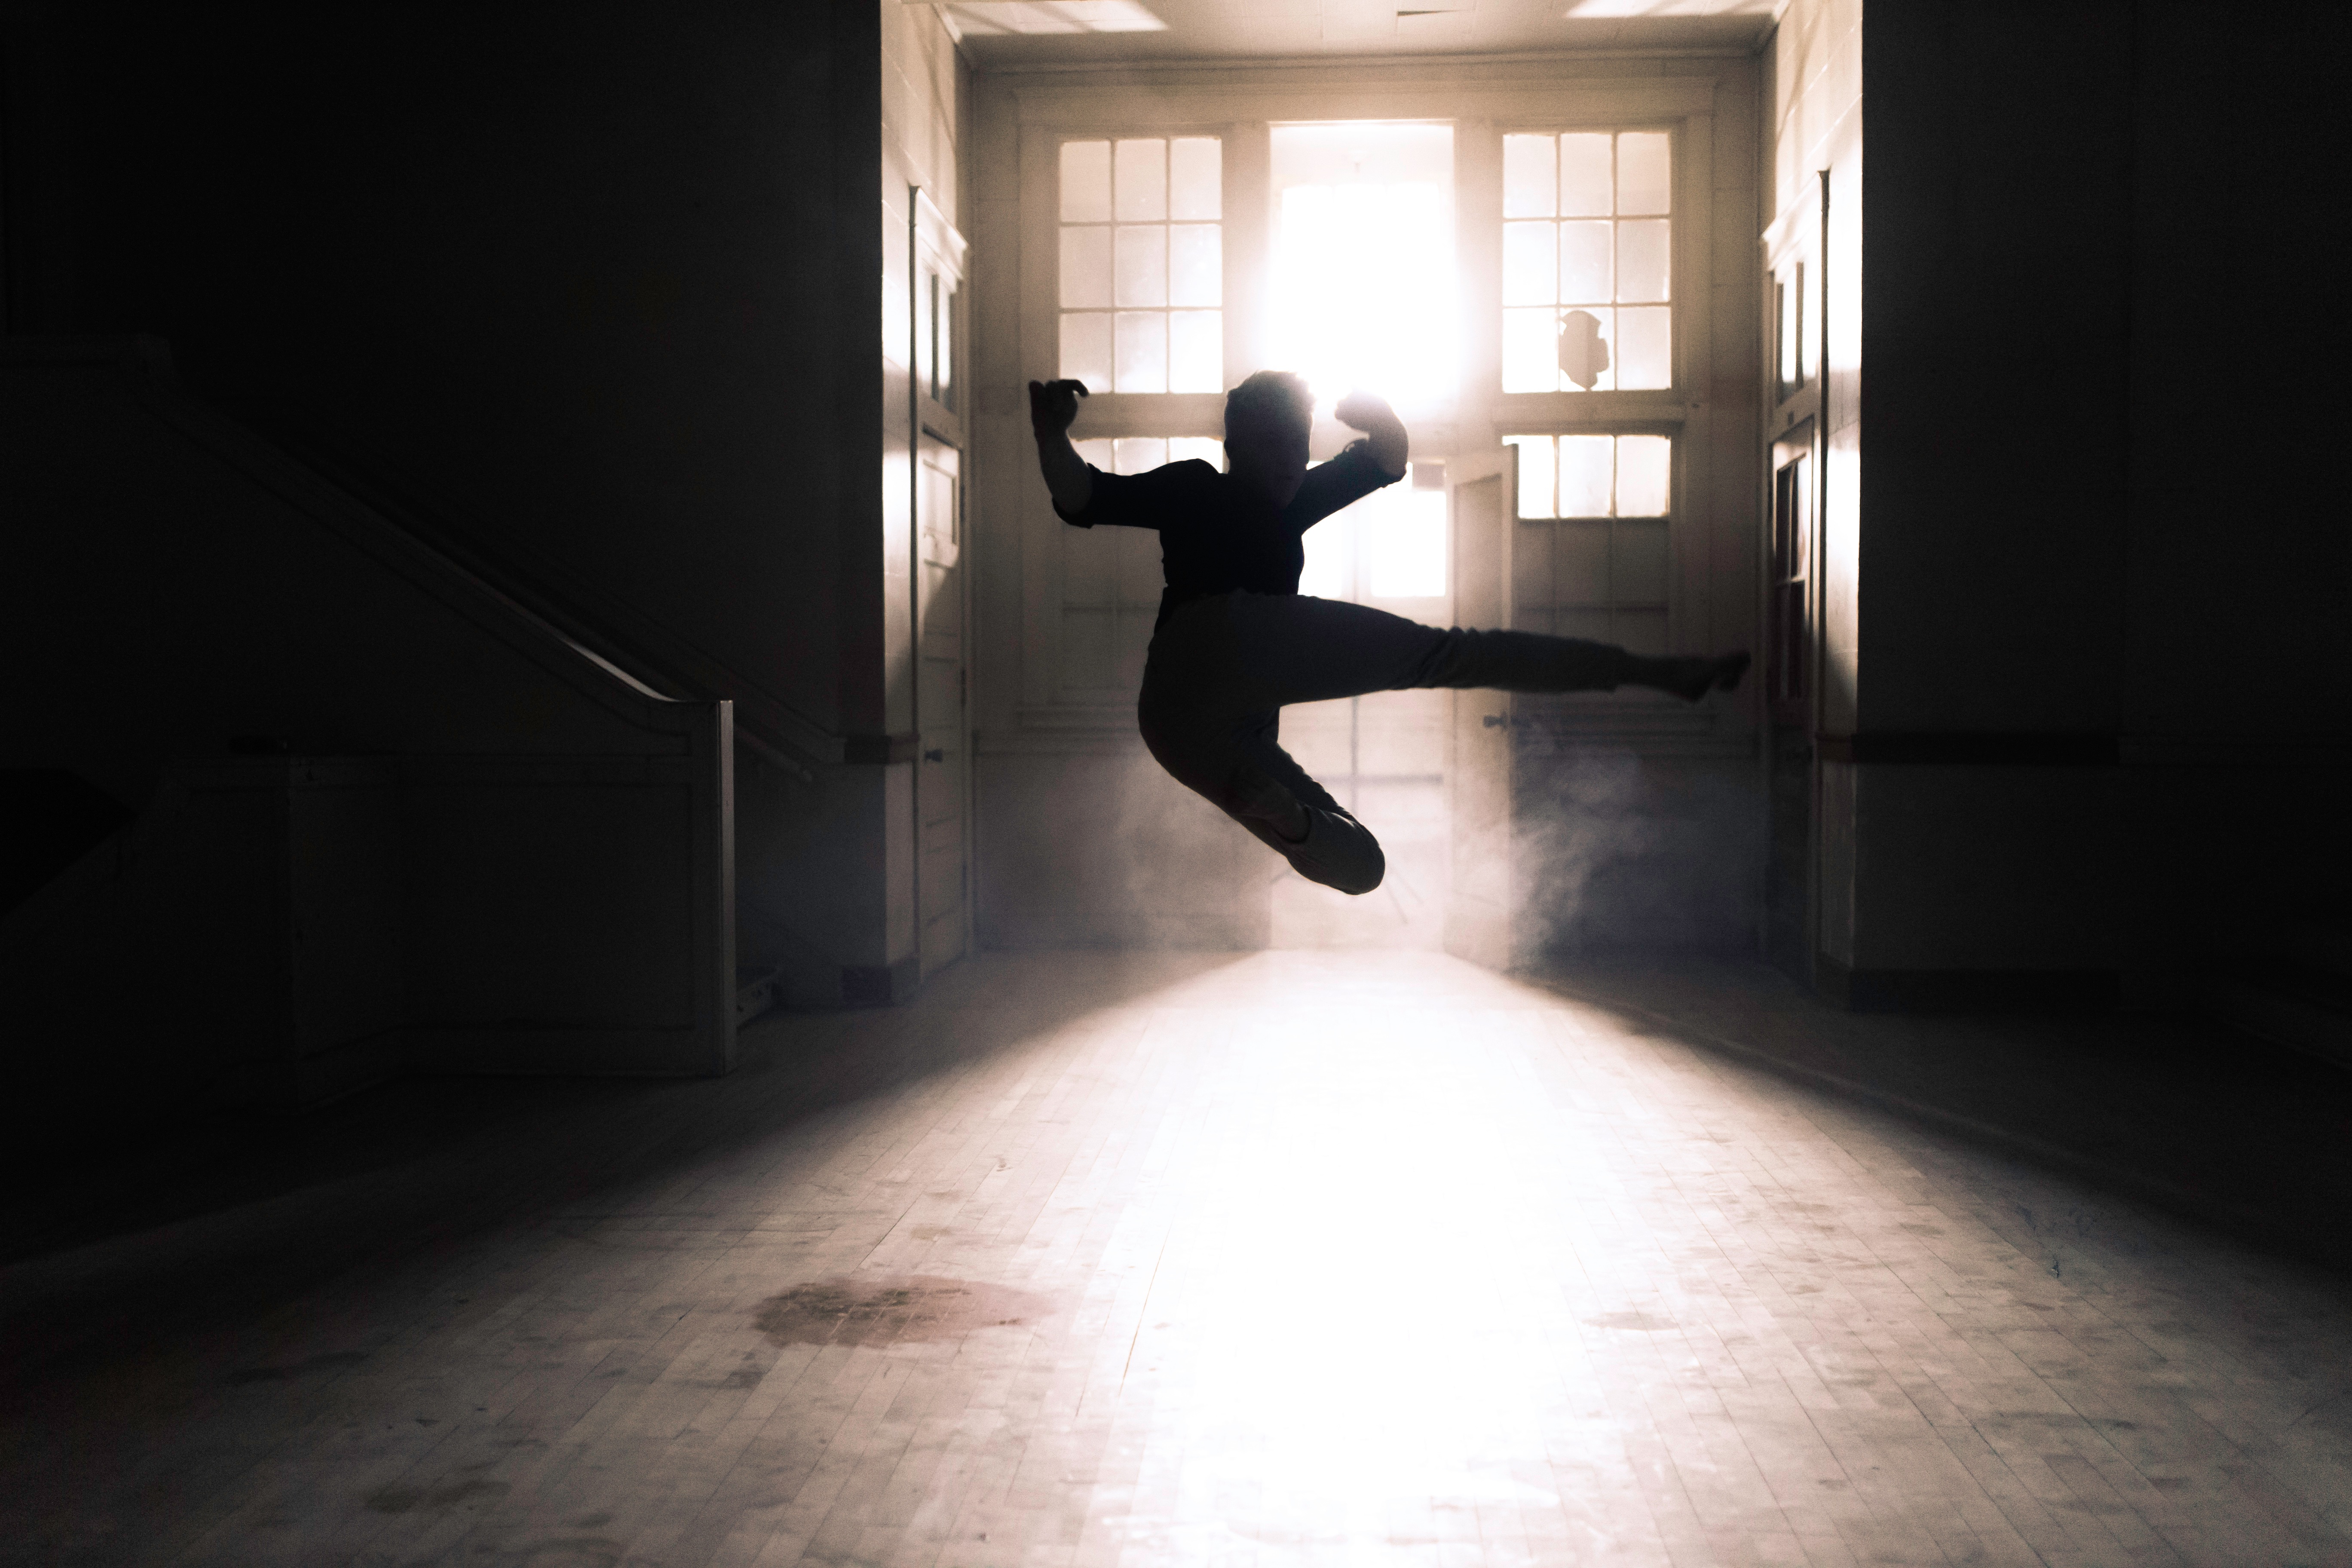
person, light, white, window, jumping, shadow, indoor, darkness, black, lighting, image, human positions